Estoc

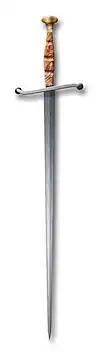
Estoc

The French estoc is a type of sword, also called a tuck in English, in use from the 14th to the 17th century. It is characterized by a cruciform hilt with a grip for two-handed use and a straight, edgeless, but sharply pointed blade around in length. It is noted for its ability to pierce mail armor.